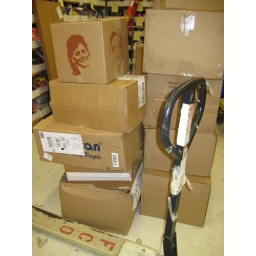
Full house charecters screen printed on cardboard and placed in Factory Card and Party Outlet's stockroom in Skokie.  Jonathan Frazin. 2009